John Voss (sailor)

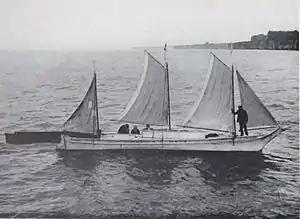
Captain John Voss aboard "Tilikum"

In 1901, Voss began his most noteworthy voyage with his friend Norman Luxton, ending alone in 1904. He chronicled this and other notable voyages in "The Venturesome Voyages of Captain Voss".